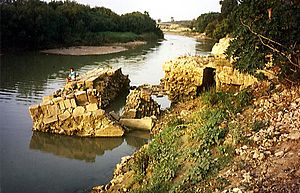
Medjerda
Ruinerne efter en romerske vandmølle ved Medjerda
Medjerda er en tunesisk flod, der under den puniske tid hed Bagradas.